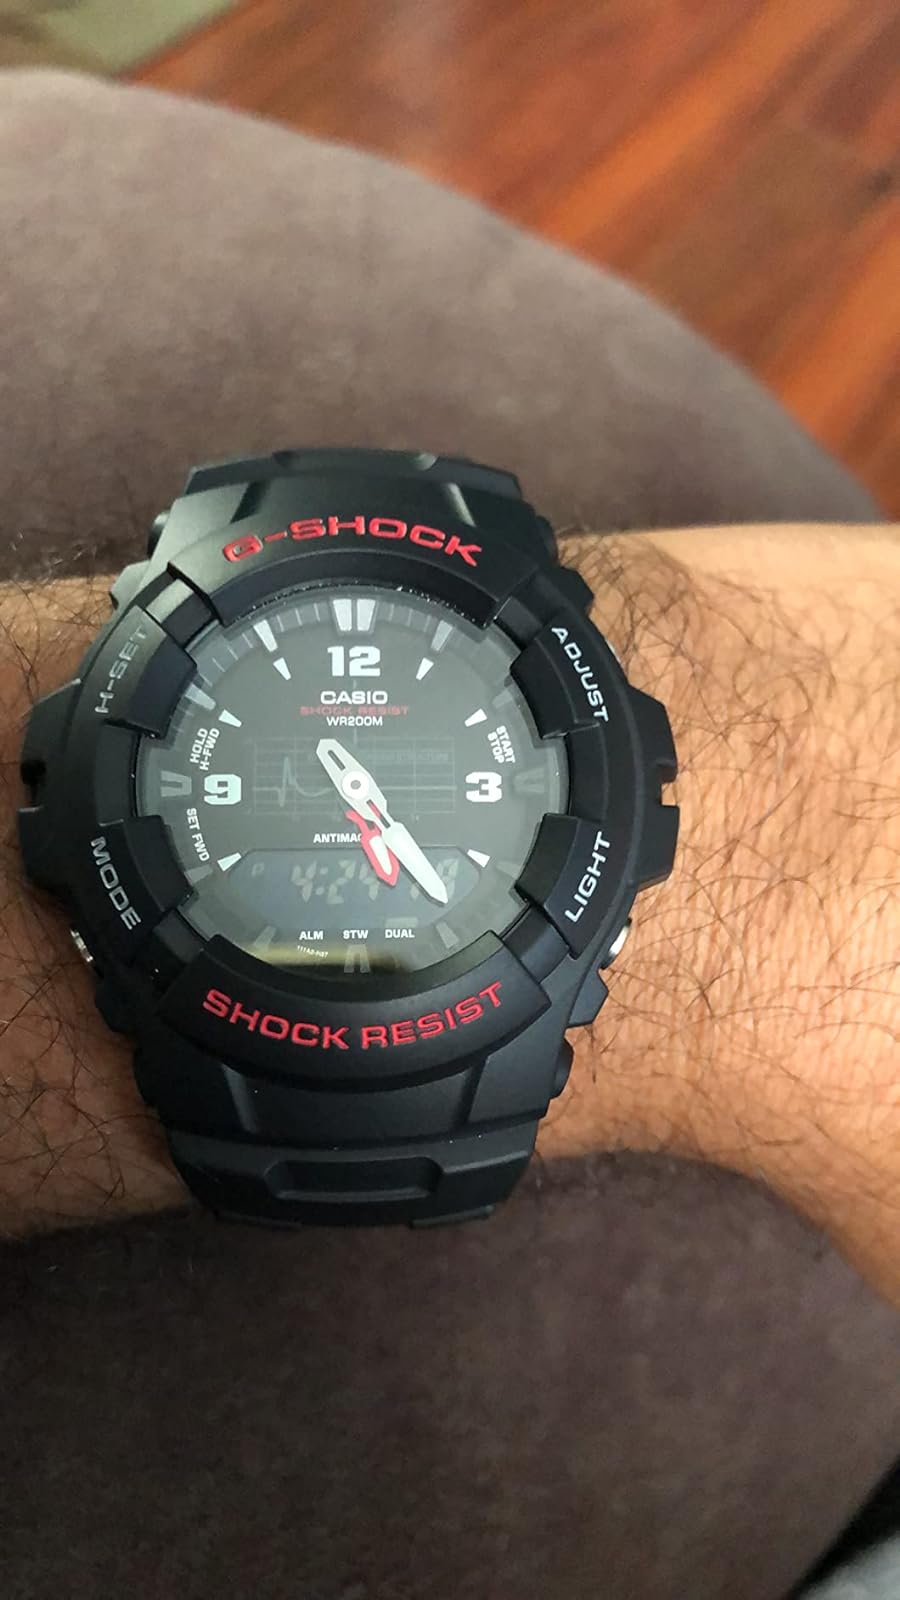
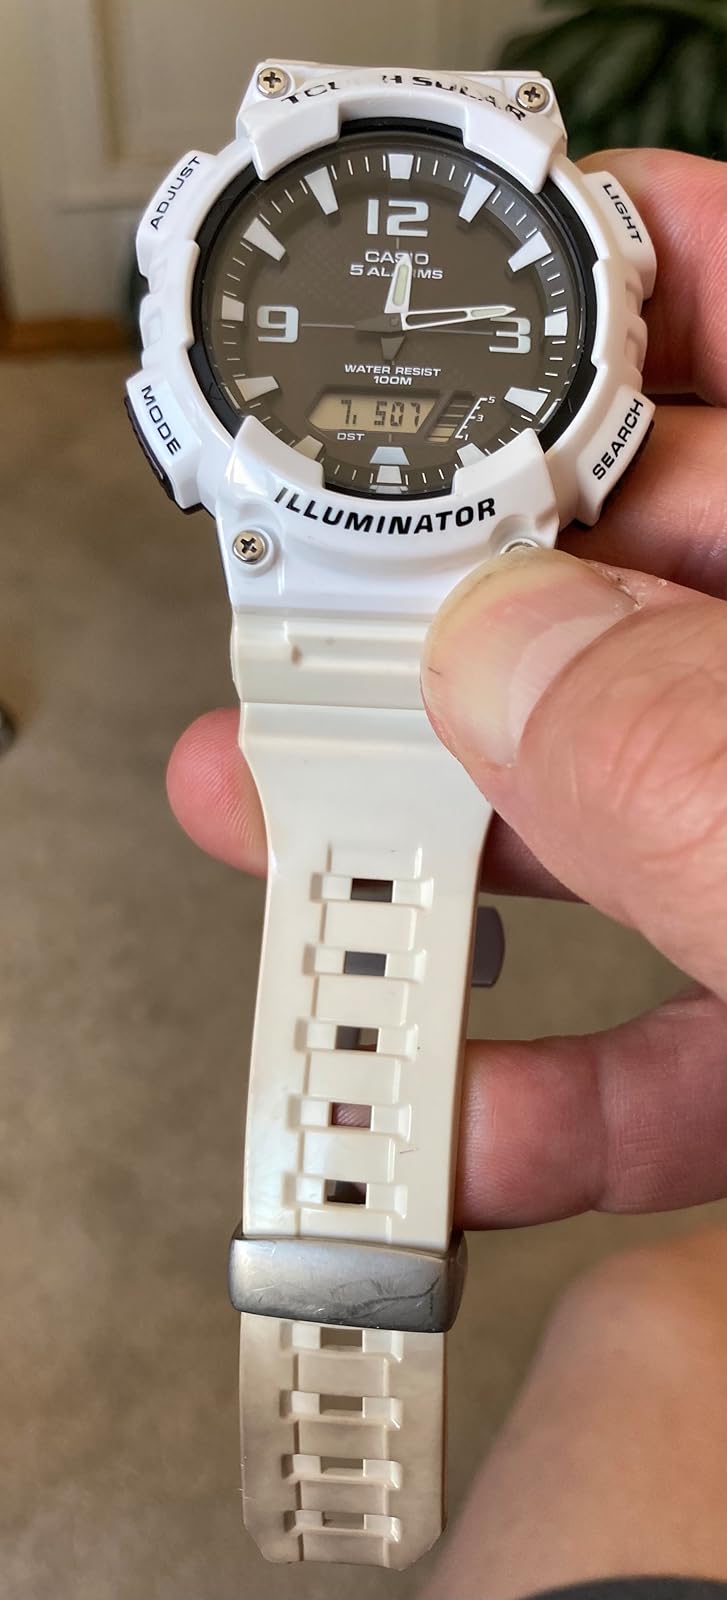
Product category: accessories_watch
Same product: no